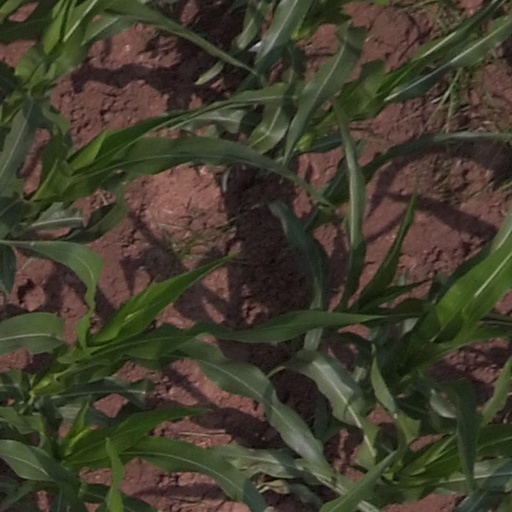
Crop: maize; corn